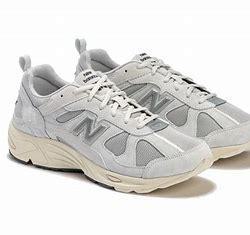
Brand: New
Model: Balance New Balance 878